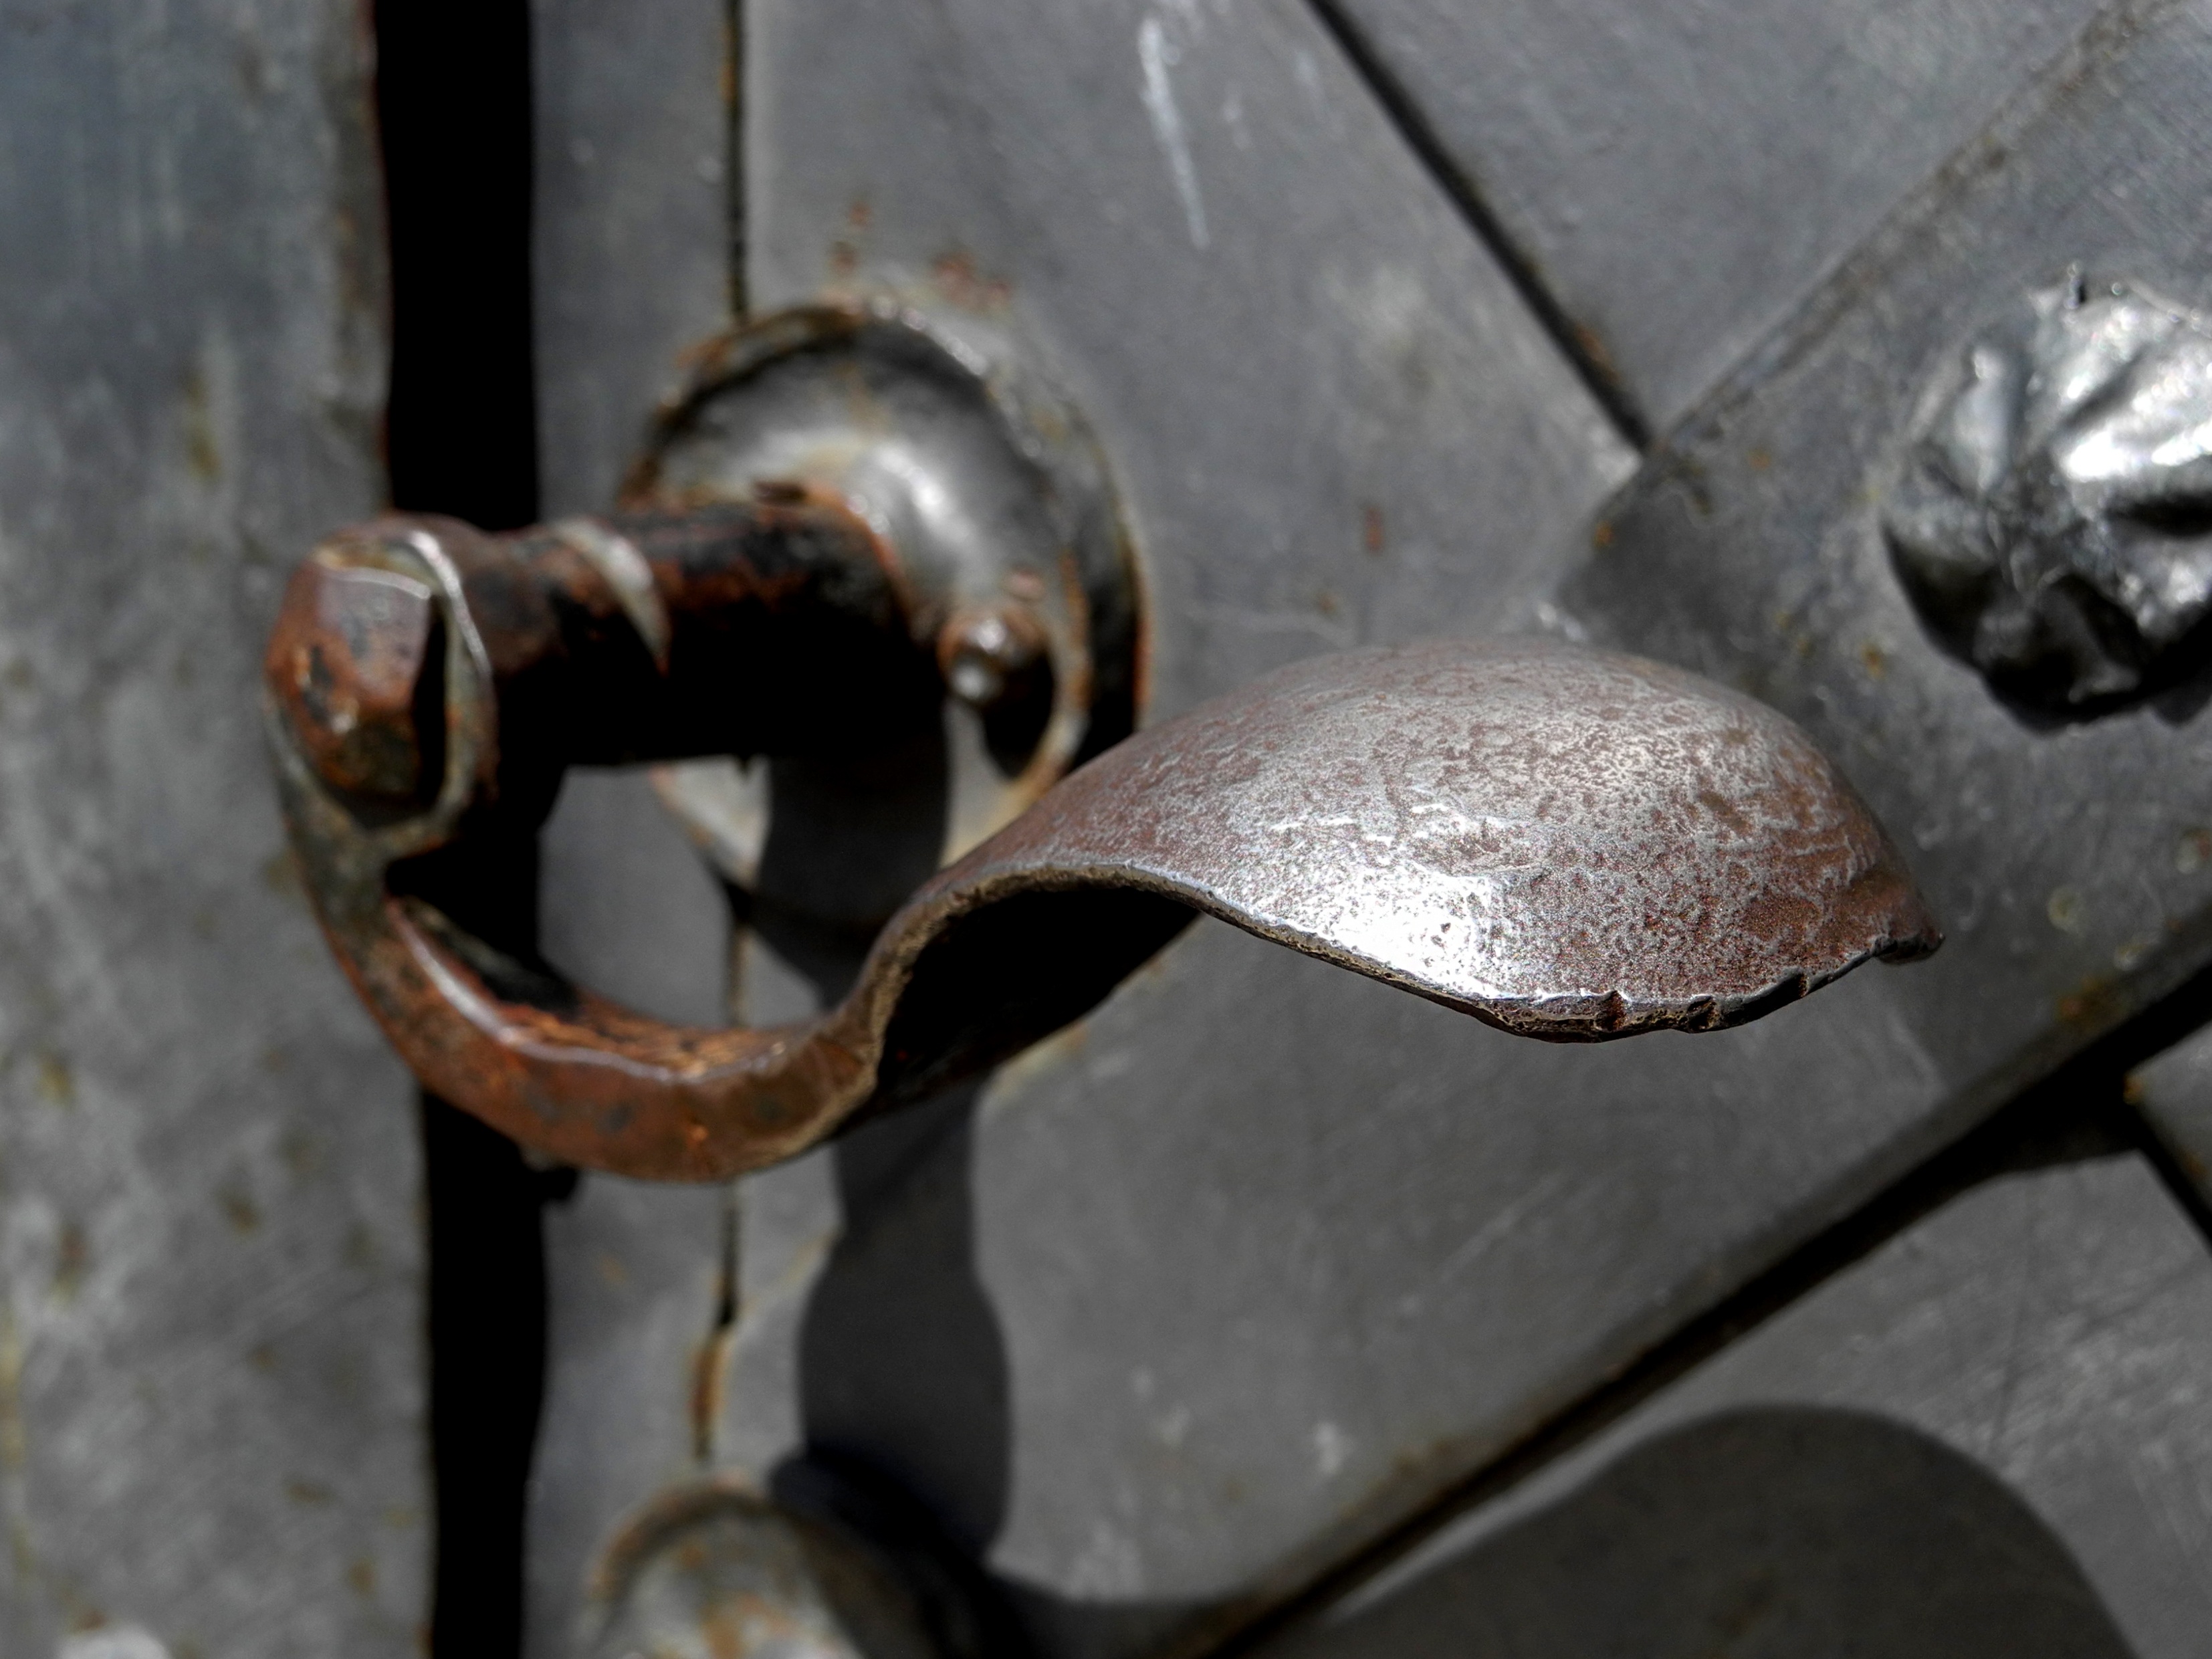
wood, old, metal, door, material, handle, sculpture, iron, carving, the old door